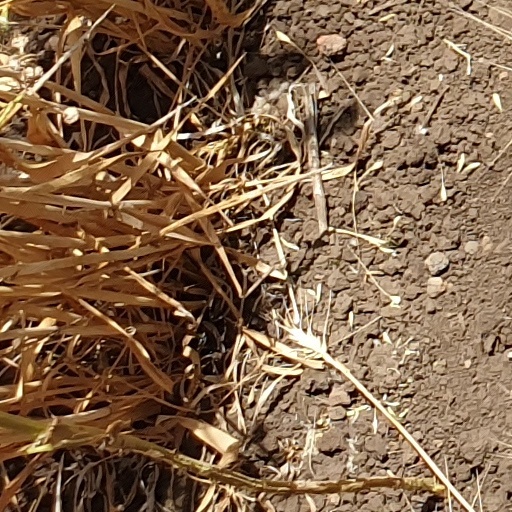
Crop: wheat